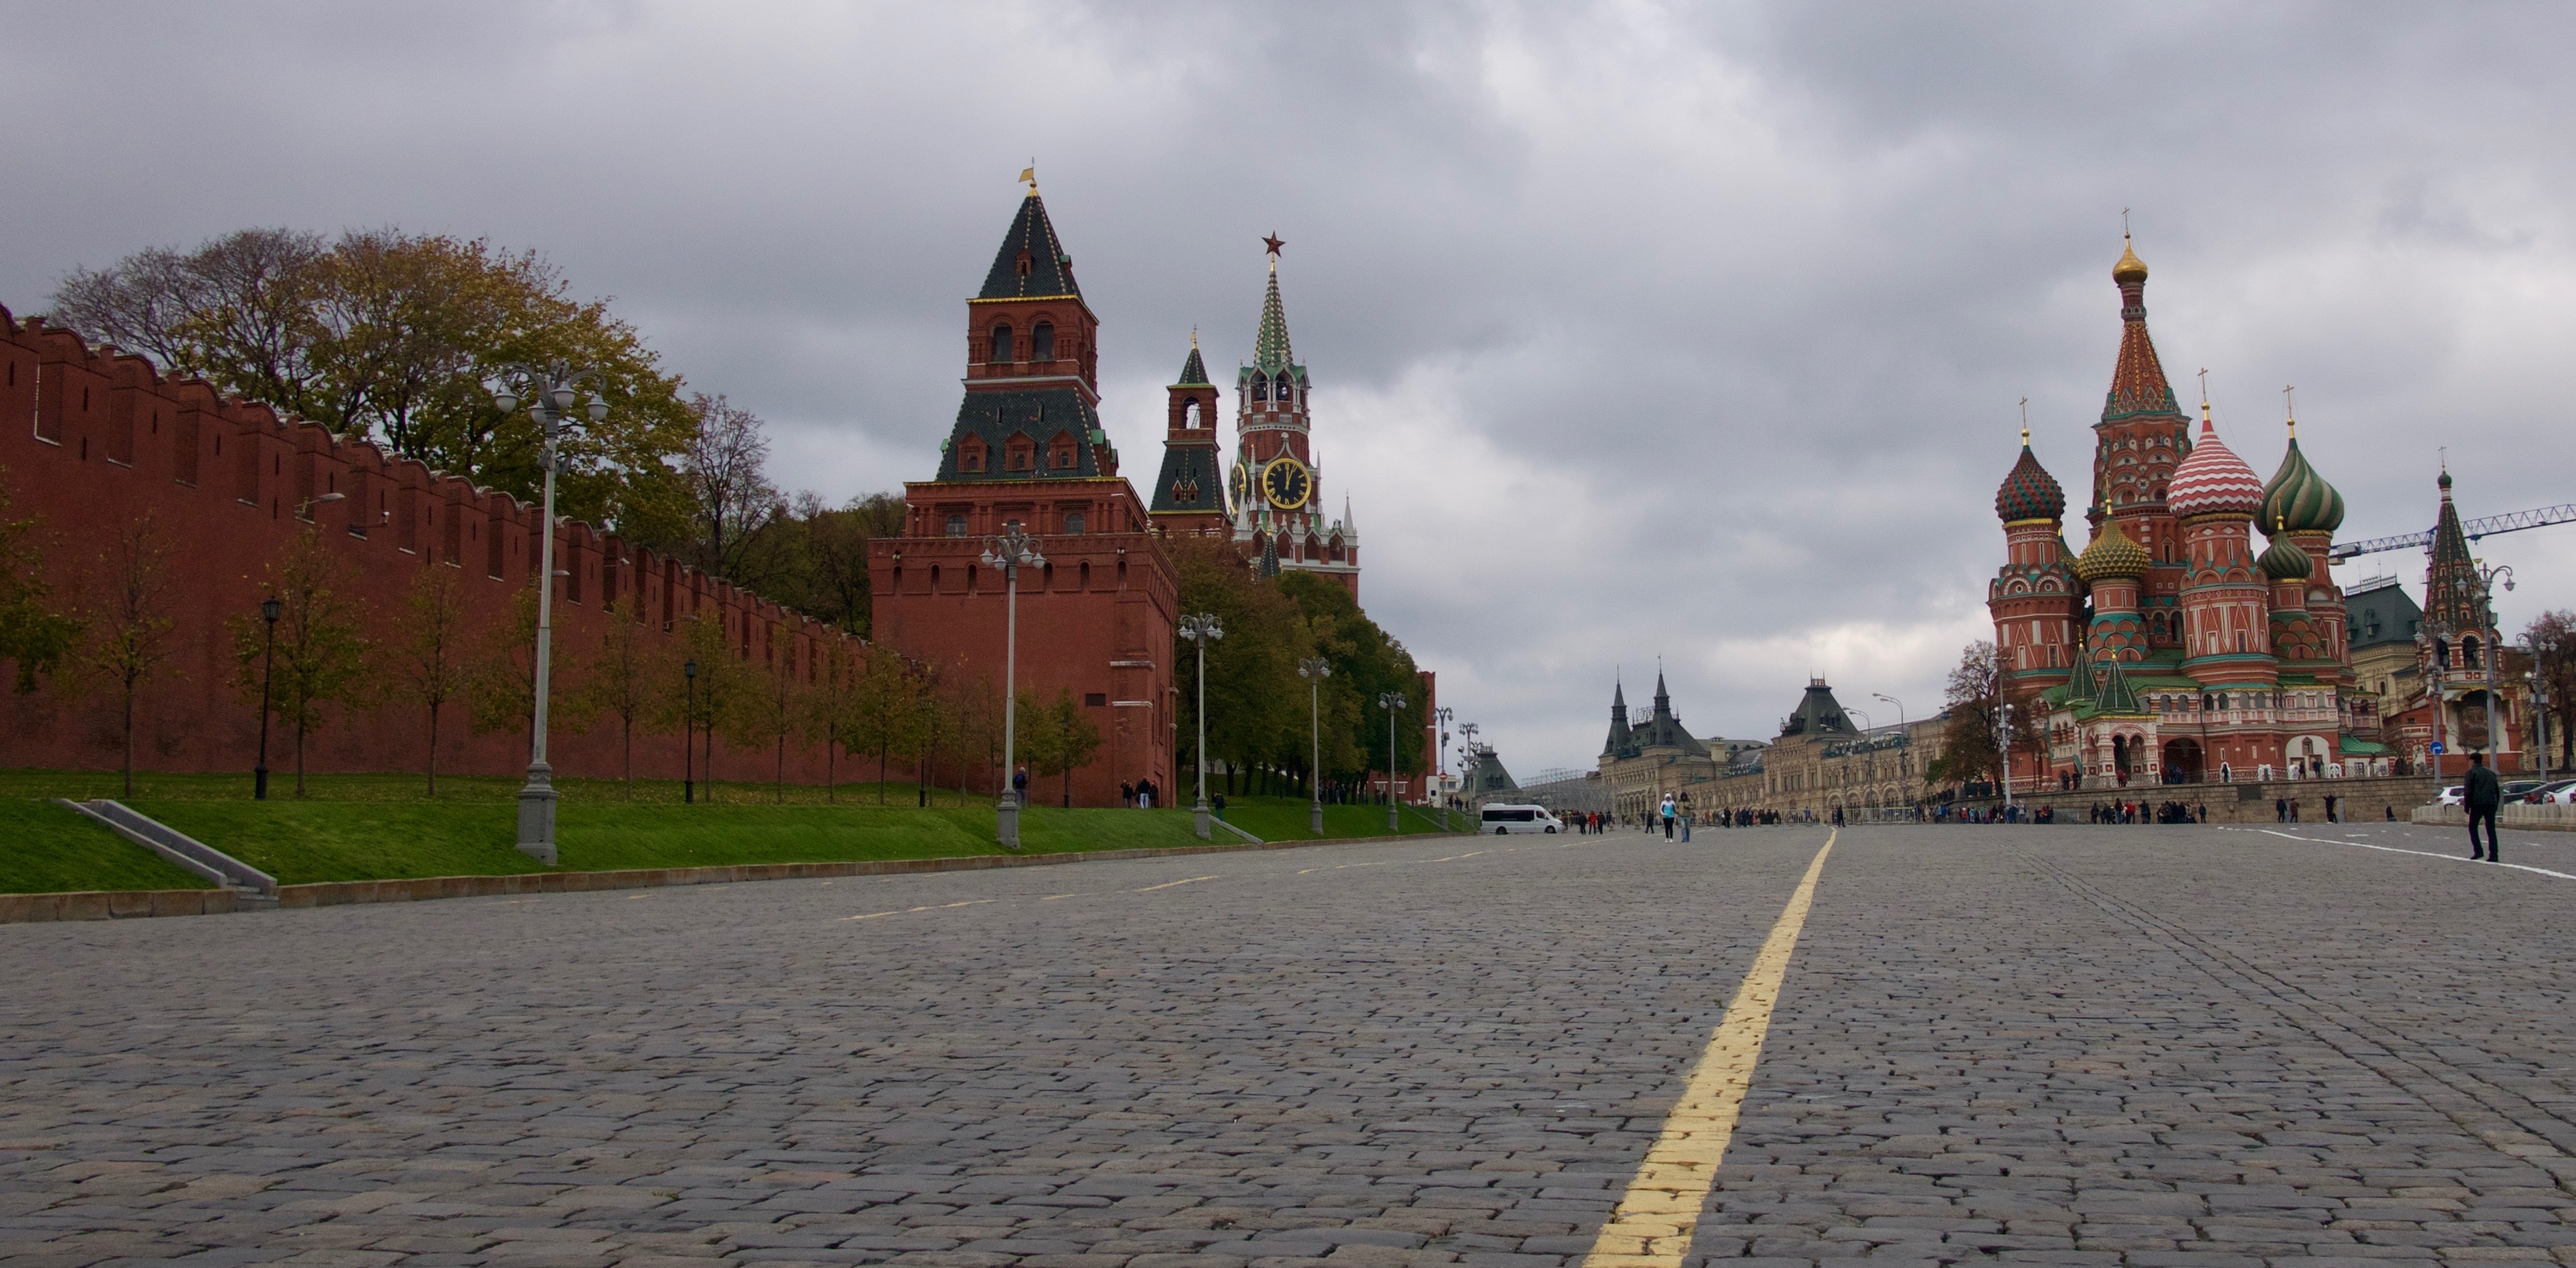
town, building, chateau, palace, city, cityscape, tower, castle, landmark, church, cathedral, place of worship, monastery, town square